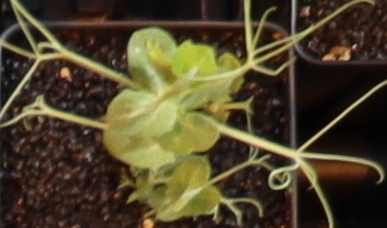
Label: Field Pea